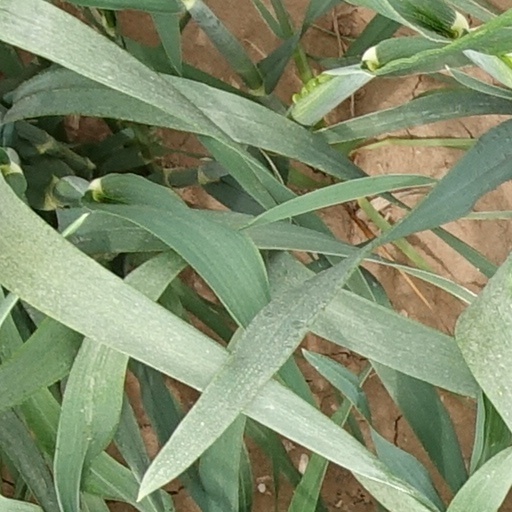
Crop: wheat